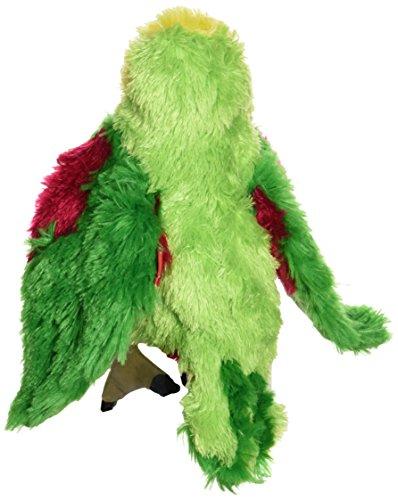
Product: Folkmanis Amazon Parrot Hand Puppet
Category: Toys & Games | Puppets & Puppet Theaters | Hand Puppets
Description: Easily animate the antics of this engaging Amazon Forest Parrot plush hand puppet.
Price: $10.04
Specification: ProductDimensions:6x5x14inches|ItemWeight:4.6ounces|ShippingWeight:4.8ounces(Viewshippingratesandpolicies)|DomesticShipping:ItemcanbeshippedwithinU.S.|InternationalShipping:ThisitemcanbeshippedtoselectcountriesoutsideoftheU.S.LearnMore|ASIN:B0012KDH8O|Itemmodelnumber:2592|Manufacturerrecommendedage:36months-15years